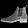
Label: Ankle boot